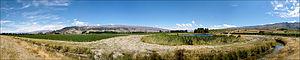
Panorama-Amisfield
Le vignoble du Central Otago est une région viticole de l'île du sud de la Nouvelle-Zélande. Elle est réputée pour ses vins de Pinot noir.